Melinda French Gates

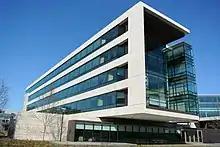
Front building of the Bill & Melinda Gates Foundation in Seattle

In May 2006, in honor of her work to improve the lives of children locally and around the world, Seattle Children's Hospital dedicated the Melinda French Gates Ambulatory Care building at Seattle Children's (formerly Children's Hospital and Regional Medical Center). She chaired a campaign for the hospital to fundraise $300 million to expand facilities, fund under-compensated and uncompensated care, and grow the hospital's research program to find cures and treatments.